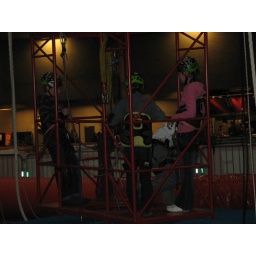
De kinderen zitten in de box die hen naar boven brengt.